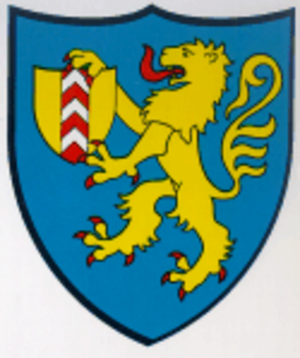
Savagnier est une localité et une ancienne commune suisse du canton de Neuchâtel, située dans la région Val-de-Ruz.